Battle of Slater's Knoll

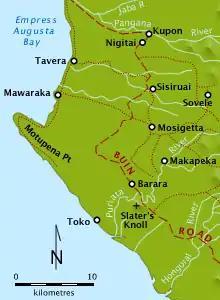
A location map, depicting a portion of the western coast of Bougainville, showing the relative position of Slater's Knoll, the Buin Road and several other key locations

Meanwhile, the Japanese 23rd Infantry Regiment, which had advanced on the right flank from Barara attempted to move on Slater's Knoll from the north. Finding its way blocked by wire obstacles and lacking the equipment necessary to remove them, it was forced to halt its advance and cover the flank of Colonel Toyoji Muta's 13th Infantry Regiment, which was attempting to launch an assault across the Puriata. At this point, the river was about across and deep, while the opposite bank was about high. The crossing began at 03:00 on 1 April, and the three battalions made heavy work of it. When they were halfway across, the two forward battalions were spotted by the Australians in the moonlight and engaged with machine gun and rifle fire. The Japanese quickly deployed and attempted to launch an attack; however, in the confusion the 1st Battalion, 23rd Infantry Regiment was cut off from the rest of the assault force. As daylight came, the Australians were able to call down mortar fire on the Japanese, causing considerable casualties. Running low on ammunition and having suffered considerable losses, the 23rd Infantry were forced to withdraw. The 1st Battalion remained cut off until the evening of 1 April, when it was able to re-establish contact with the other two battalions and report to the divisional commander that the attack had been unsuccessful.